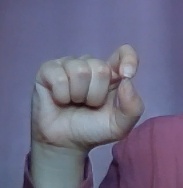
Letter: fa